Pietà with Saints Clare, Francis and Mary Magdalene

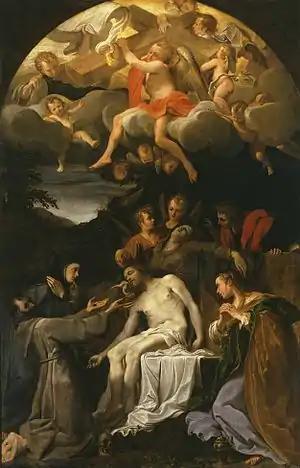
"Pietà with Saints Clare, Francis and Mary Magdalene" (1585) by Annibale Carracci

Pietà with Saints Clare, Francis and Mary Magdalene is a 1585 oil-on-canvas painting by the Italian artist Annibale Carracci, now in the Galleria nazionale di Parma.